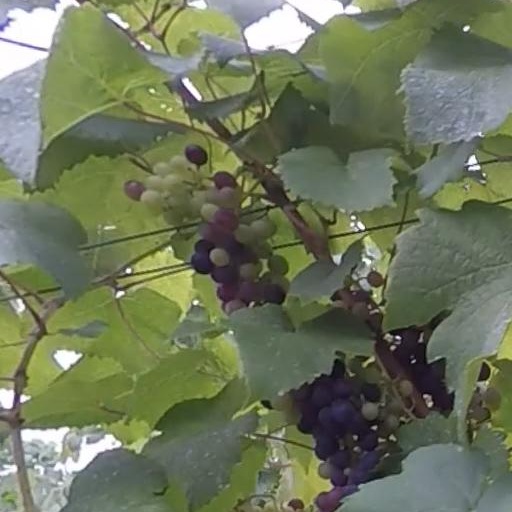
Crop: grape